Hale-Byrnes House

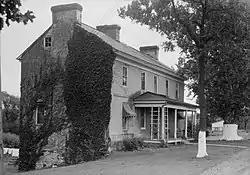
Hale-Byrnes House, HABS Photo, c. 1937

The Hale-Byrnes House is a historic home located at 606 Stanton-Christiana Road, Stanton, New Castle County, Delaware. It was built in 1750, and is a two-story, five bay brick dwelling. The house was built by Samuel Hale, who sold it to Daniel Byrnes in 1754. The house gained historic stature after the Battle of Cooch's Bridge, the only Revolutionary War battle in Delaware. After the skirmish General George Washington held a council at the house on September 6, 1777. The house is also the location of the 300-year-old George Washington Witness Tree of Delaware.